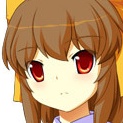
Portrait style: Anime Portrait